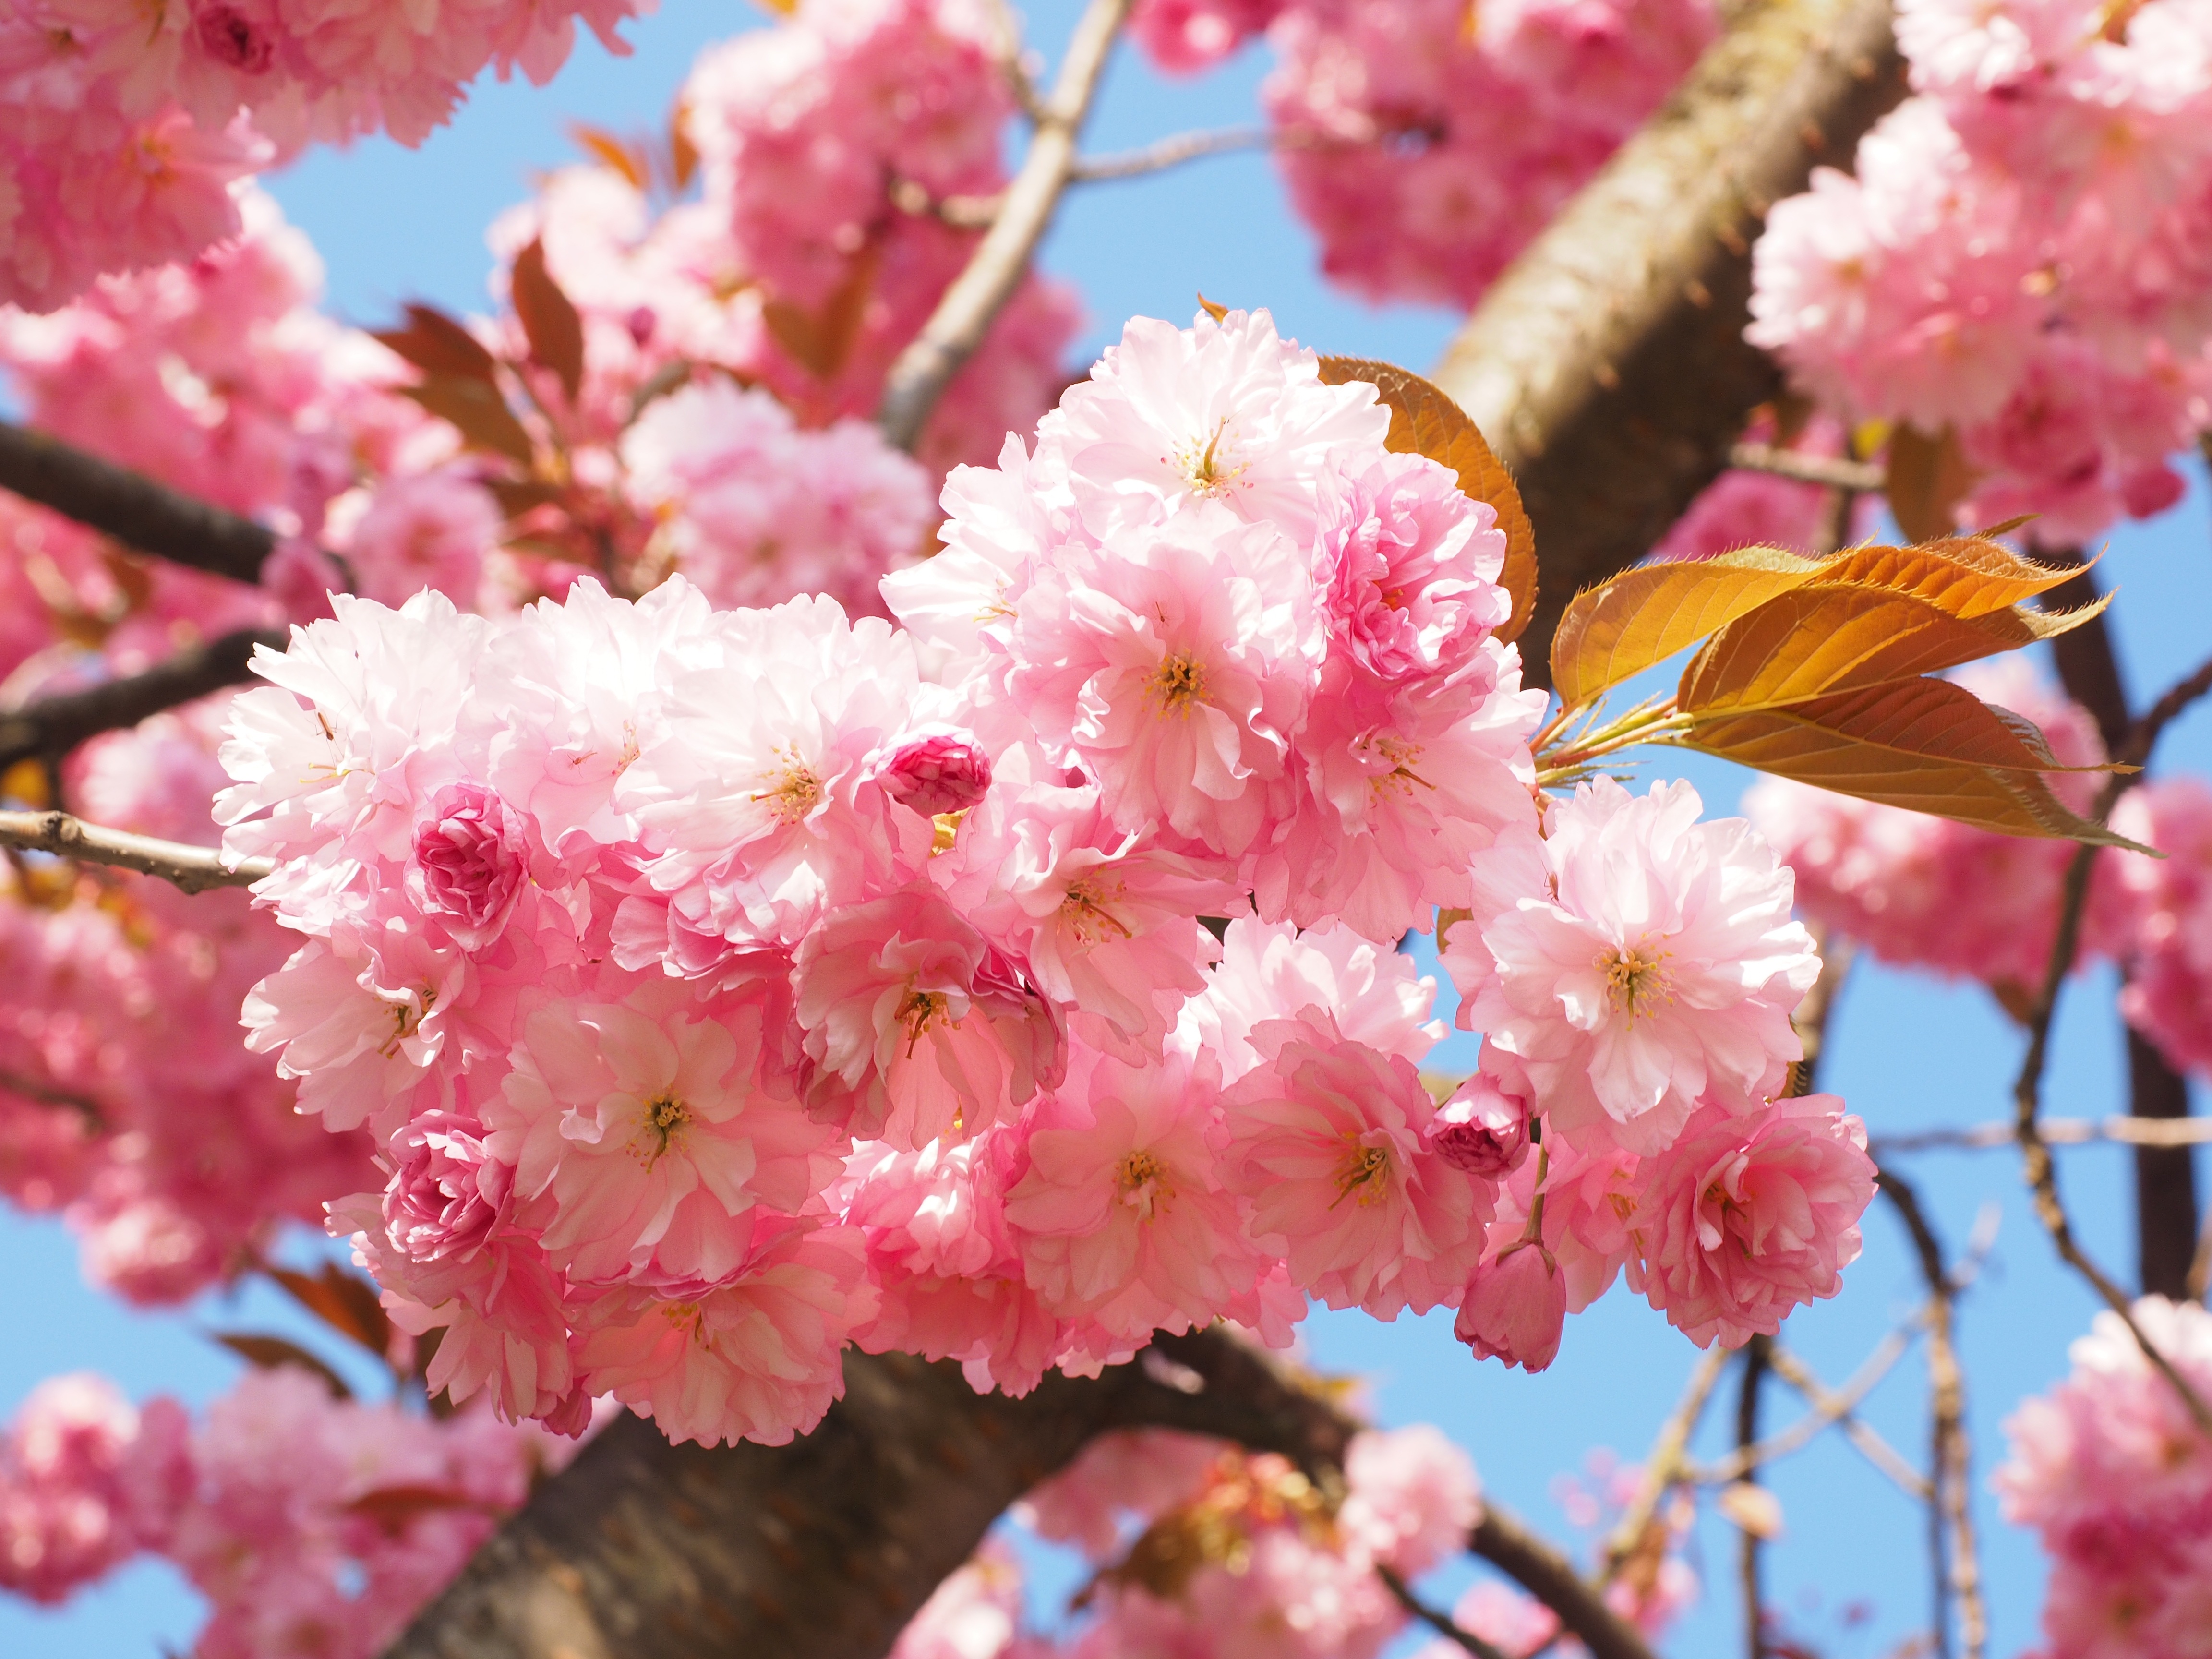
tree, branch, blossom, plant, fruit, flower, petal, bloom, food, spring, produce, pink, cherry blossom, japanese, shrub, smell, tradition, bud, japanese cherry trees, prunus, cherry, ornamental plant, flowering plant, rose family, flowering twig, japanese cherry, rosaceae, prunus serrulata, japanese flowering cherry, ornamental cherry, oriental cherry, east asian cherry, grannenkirsche, yoshino cherry, yoshino, japanese culture, woody plant, land plant